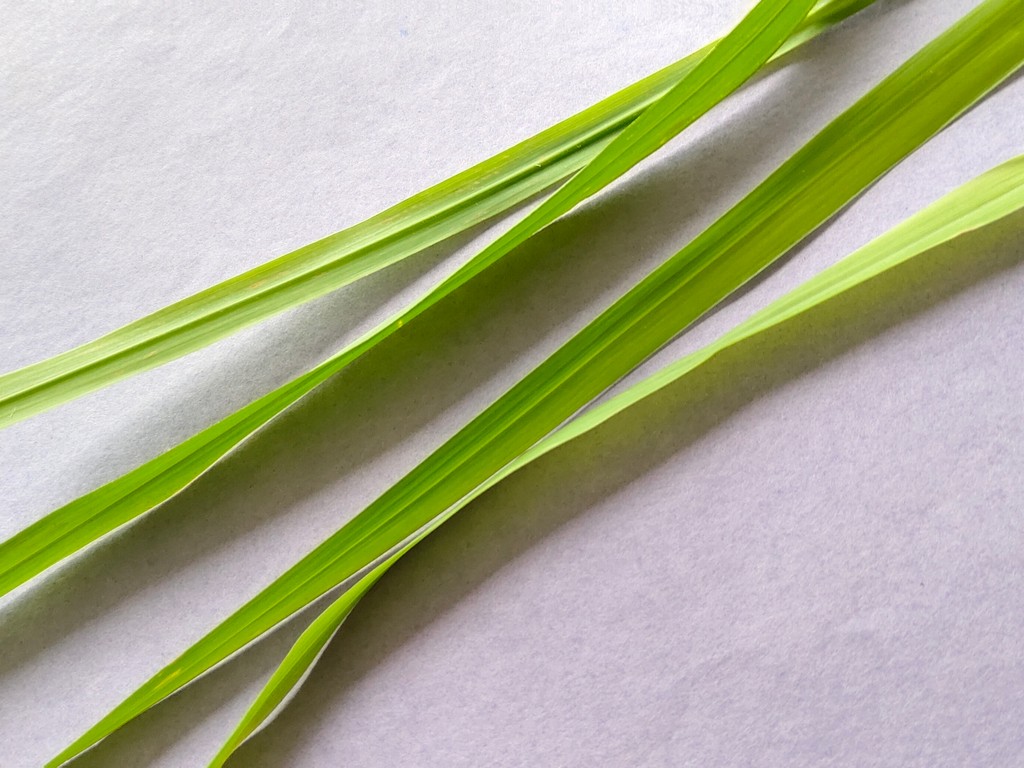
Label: Healthy